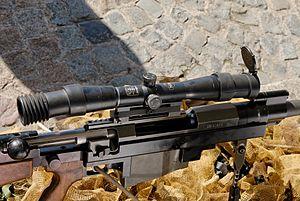
Un PGM Hécate II et sa lunette standard, le Scrome LTE J10 F1.
L’Hécate II est un fusil de précision à verrou en calibre 12,7 mm conçu par Gilles Payen, fabriqué et distribué par la firme française PGM Précision.